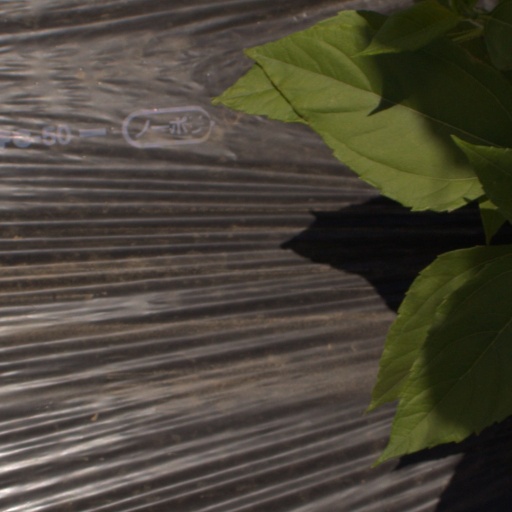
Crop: Jerusalem artichoke